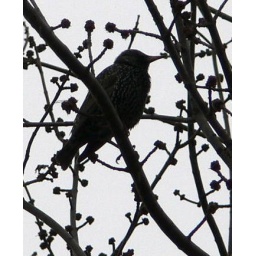
bird in tree